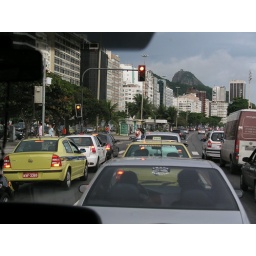
Along the beach roads the gasoline stations were located in the medians, a good idea I thought.